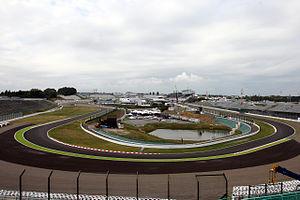
Suzuka est une ville située dans la préfecture de Mie, au Japon, 50 km à l'ouest de Nagoya.